Bobby Brown

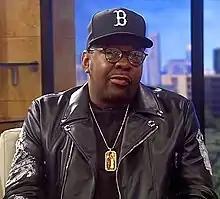
Brown in 2018

Robert Barisford Brown Sr. (born February 5, 1969) is an American singer, songwriter, rapper, and dancer. Alongside frequent collaborator Teddy Riley, he is recognized as a pioneer of new jack swing: a fusion of hip-hop and R&B. Brown rose to fame as a founding member of the R&B/pop vocal group New Edition, contributing to hits like "Candy Girl", "Cool It Now", and "Mr. Telephone Man". He left the group in 1985 to pursue a solo career but later reunited with them for their "Billboard" 200 number-one album "Home Again" (1996).